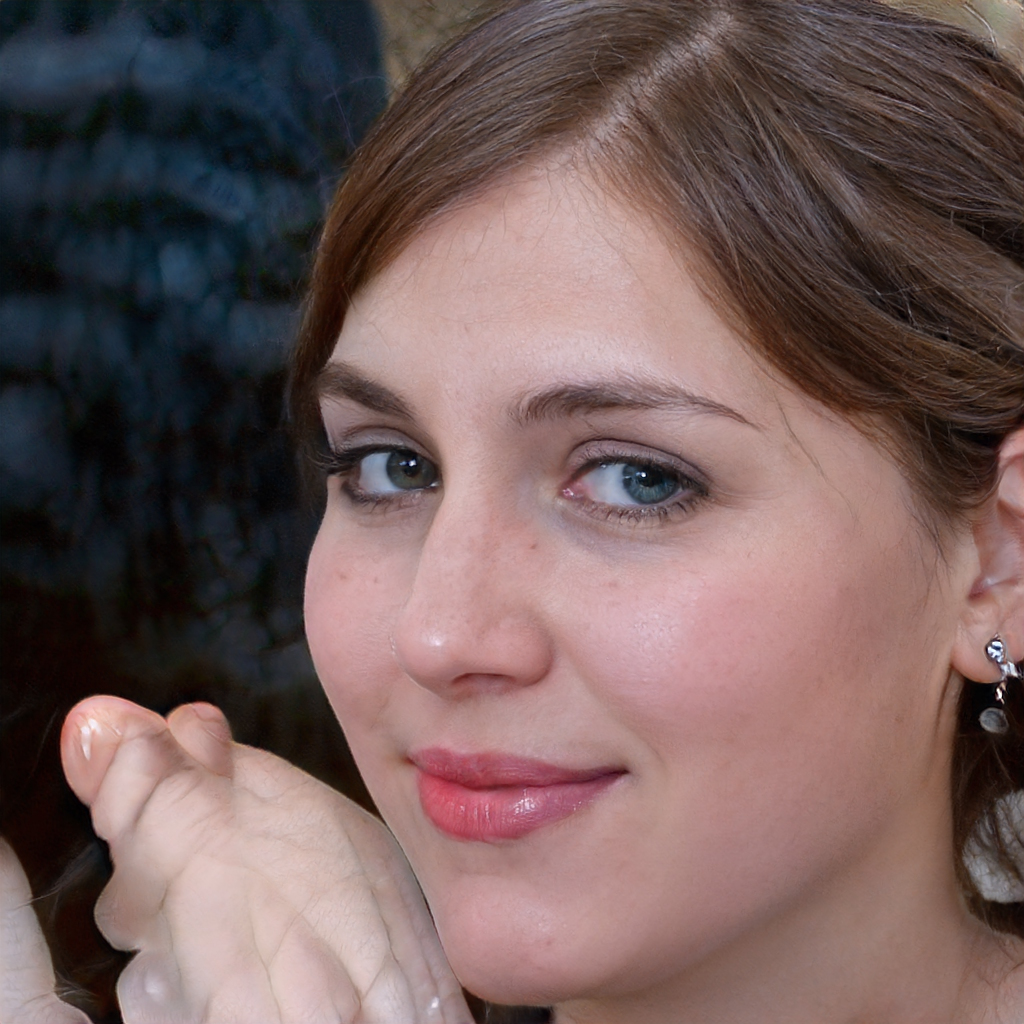
Gender: Female